Cyrus the Great Day

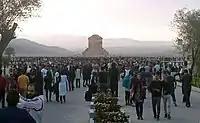
Iranians rallying around the tomb of Cyrus the Great, 29 October 2015

Cyrus the Great Day is an unofficial holiday in Iran. Secular and nationalist in nature, it commemorates the legacy of Cyrus II of Persia, who founded the Achaemenid Empire in the 6th century BCE. It is observed annually on the 7th of Aban on the Iranian Solar Hijri calendar, thus corresponding to a date between 28 and 31 October on the international Gregorian calendar.